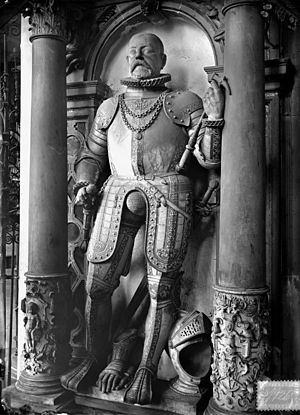
Ludvig 4. af Hessen-Marburg / Biografi
Ludvig 4., også kaldet Ludvig den Ældre eller Ludvig Testator var en tysk territorialfyrste, der grundlagde og var den eneste landgreve af Hessen-Marburg fra 1567 til sin død i 1604.